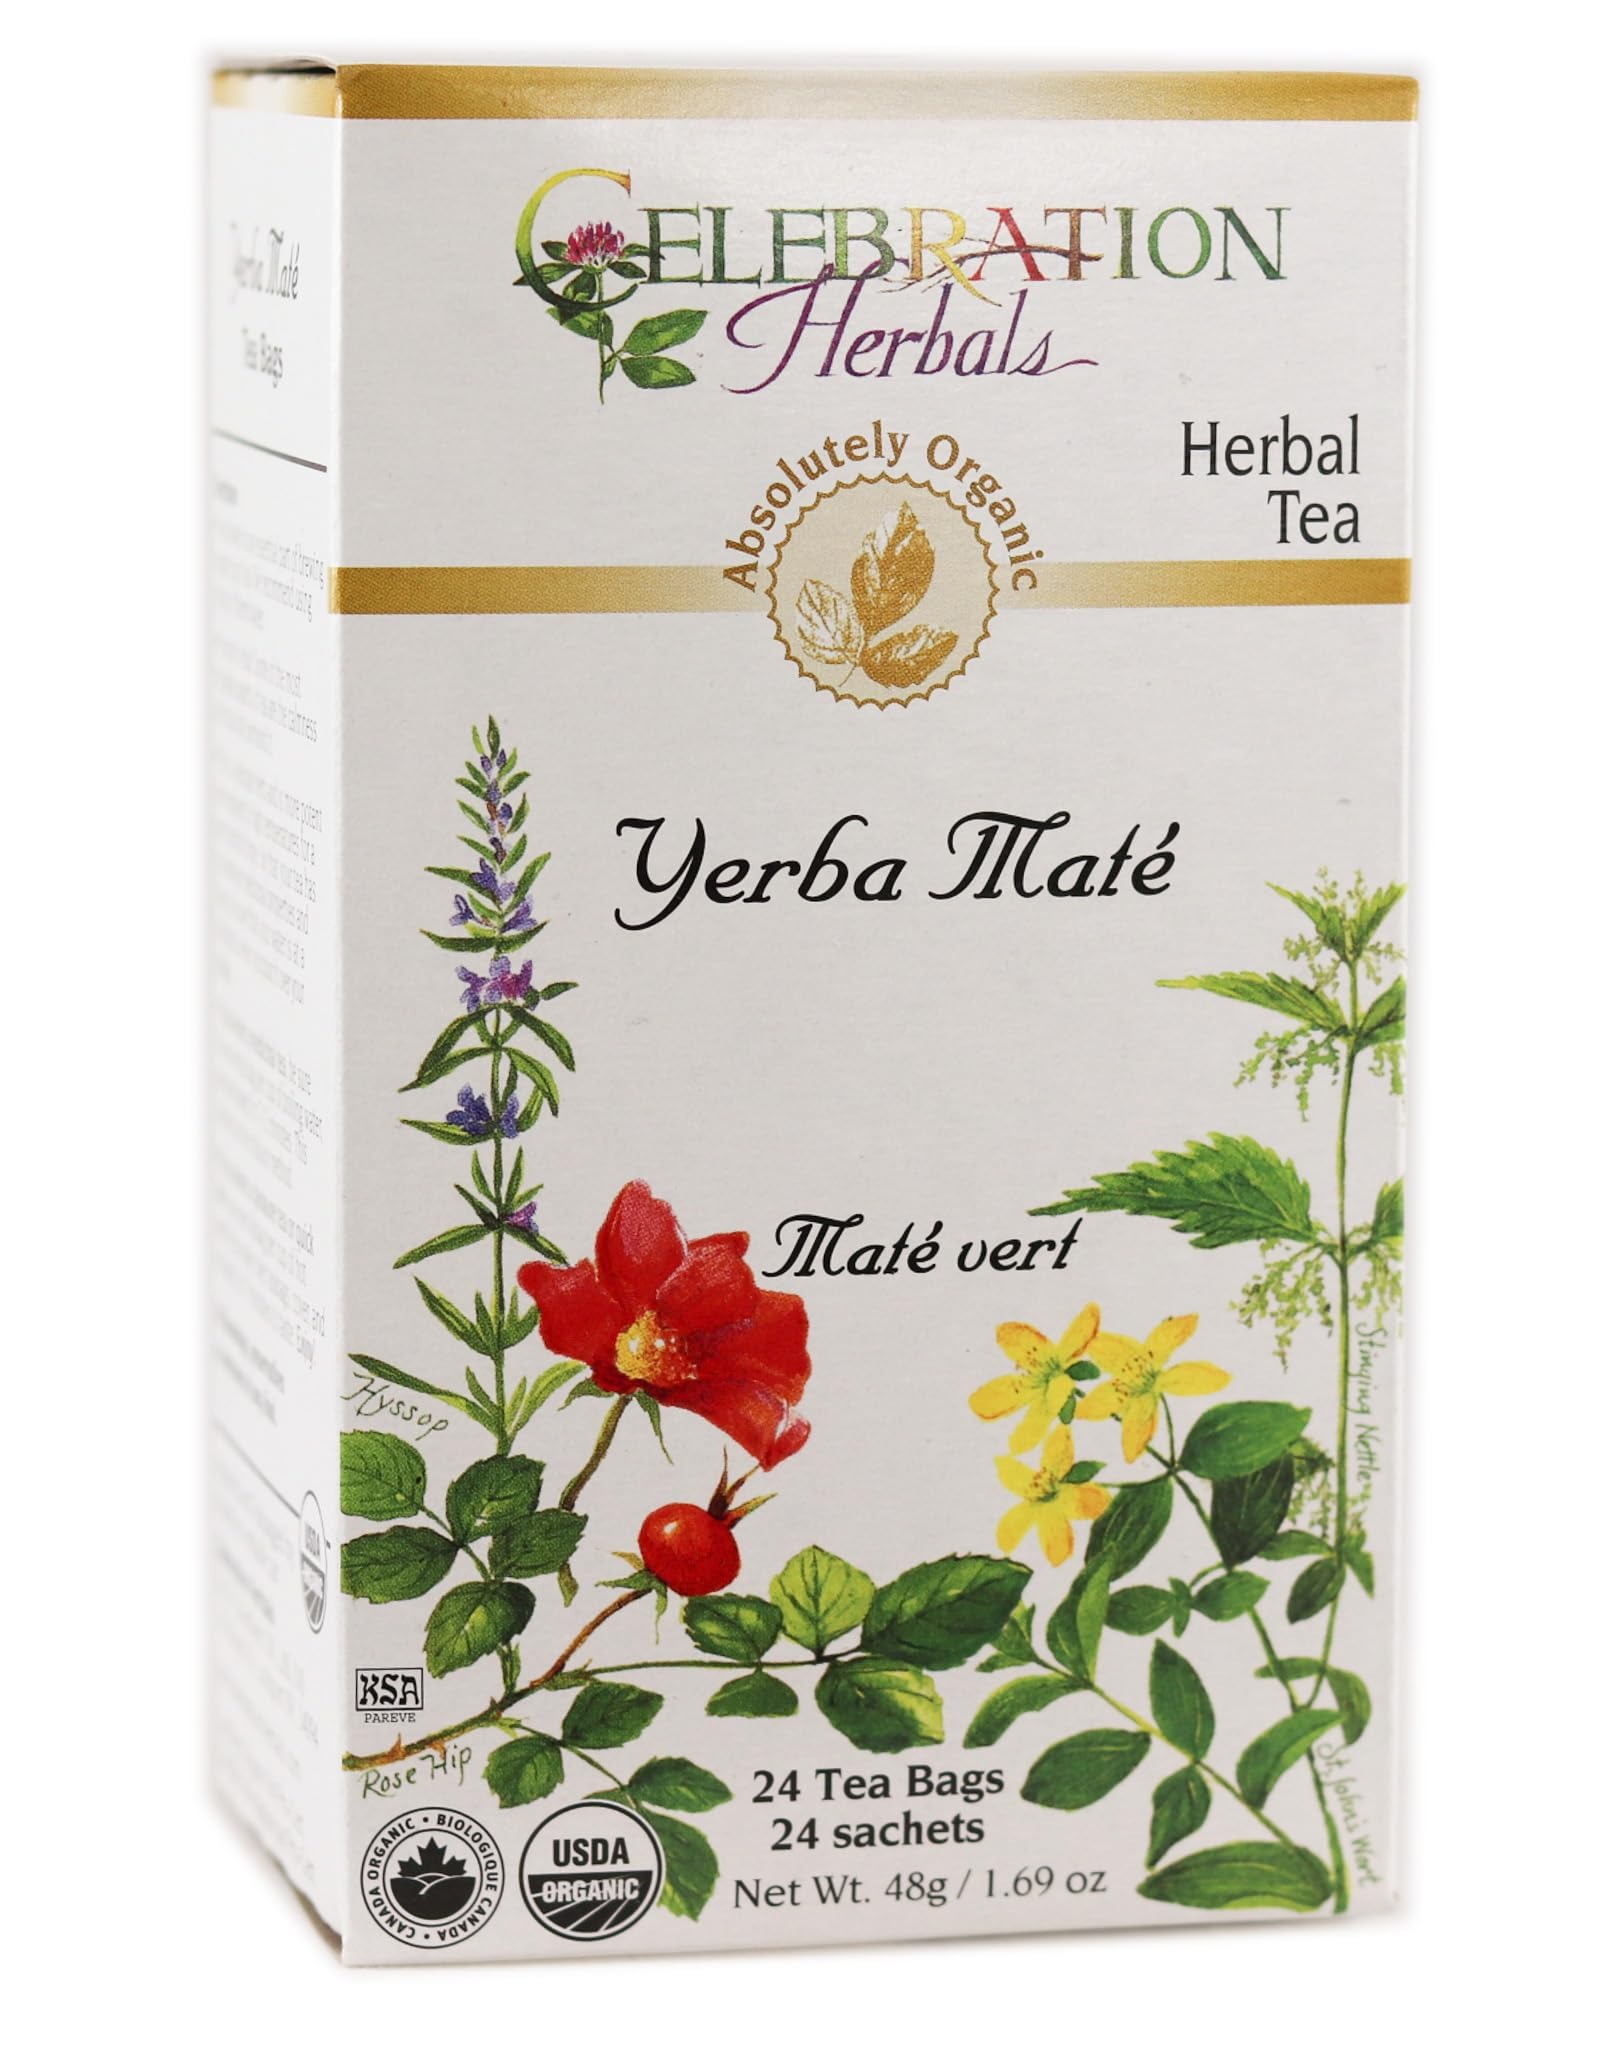
Item Name: Yerba Mate 24 Bags
Bullet Point: 24 Bags
Value: 24.0
Unit: Count

Price: 6.6